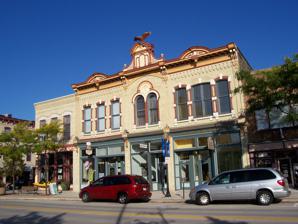
Building: Henry and Charles Imig Block
Country: United States of America
Year built: 1882
United States historic place Imig, Henry and Charles, Block U.S. National Register of Historic Places The building in 2008 Location 625-629 North Eighth Street, Sheboygan, Wisconsin Coordinates 43°45′11″N 87°42′45″W / 43.75306°N 87.71250°W / 43.75306; -87.71250 ( Imig, Henry and Charles, Block ) Area less than one acre Built by Luecke & Roeder; Fred Hildebrand Architect Charles Hilpertshauser Architectural style Italianate NRHP reference No. 98000849 Added to NRHP July 9, 1998 The Henry and Charles Imig Block is a historic two-story building in Sheboygan, Wisconsin . It was built in 1881-1882 by masons Luecke & Roeder and carpenter Fred Hildebrand, and it was designed in the Italianate style by architect Charles Hilpertshauser . The building was initially a clothing and boot store run by the Imig brothers, whose father was an immigrant from Germany. The building has been listed on the National Register of Historic Places since July 9, 1998. References